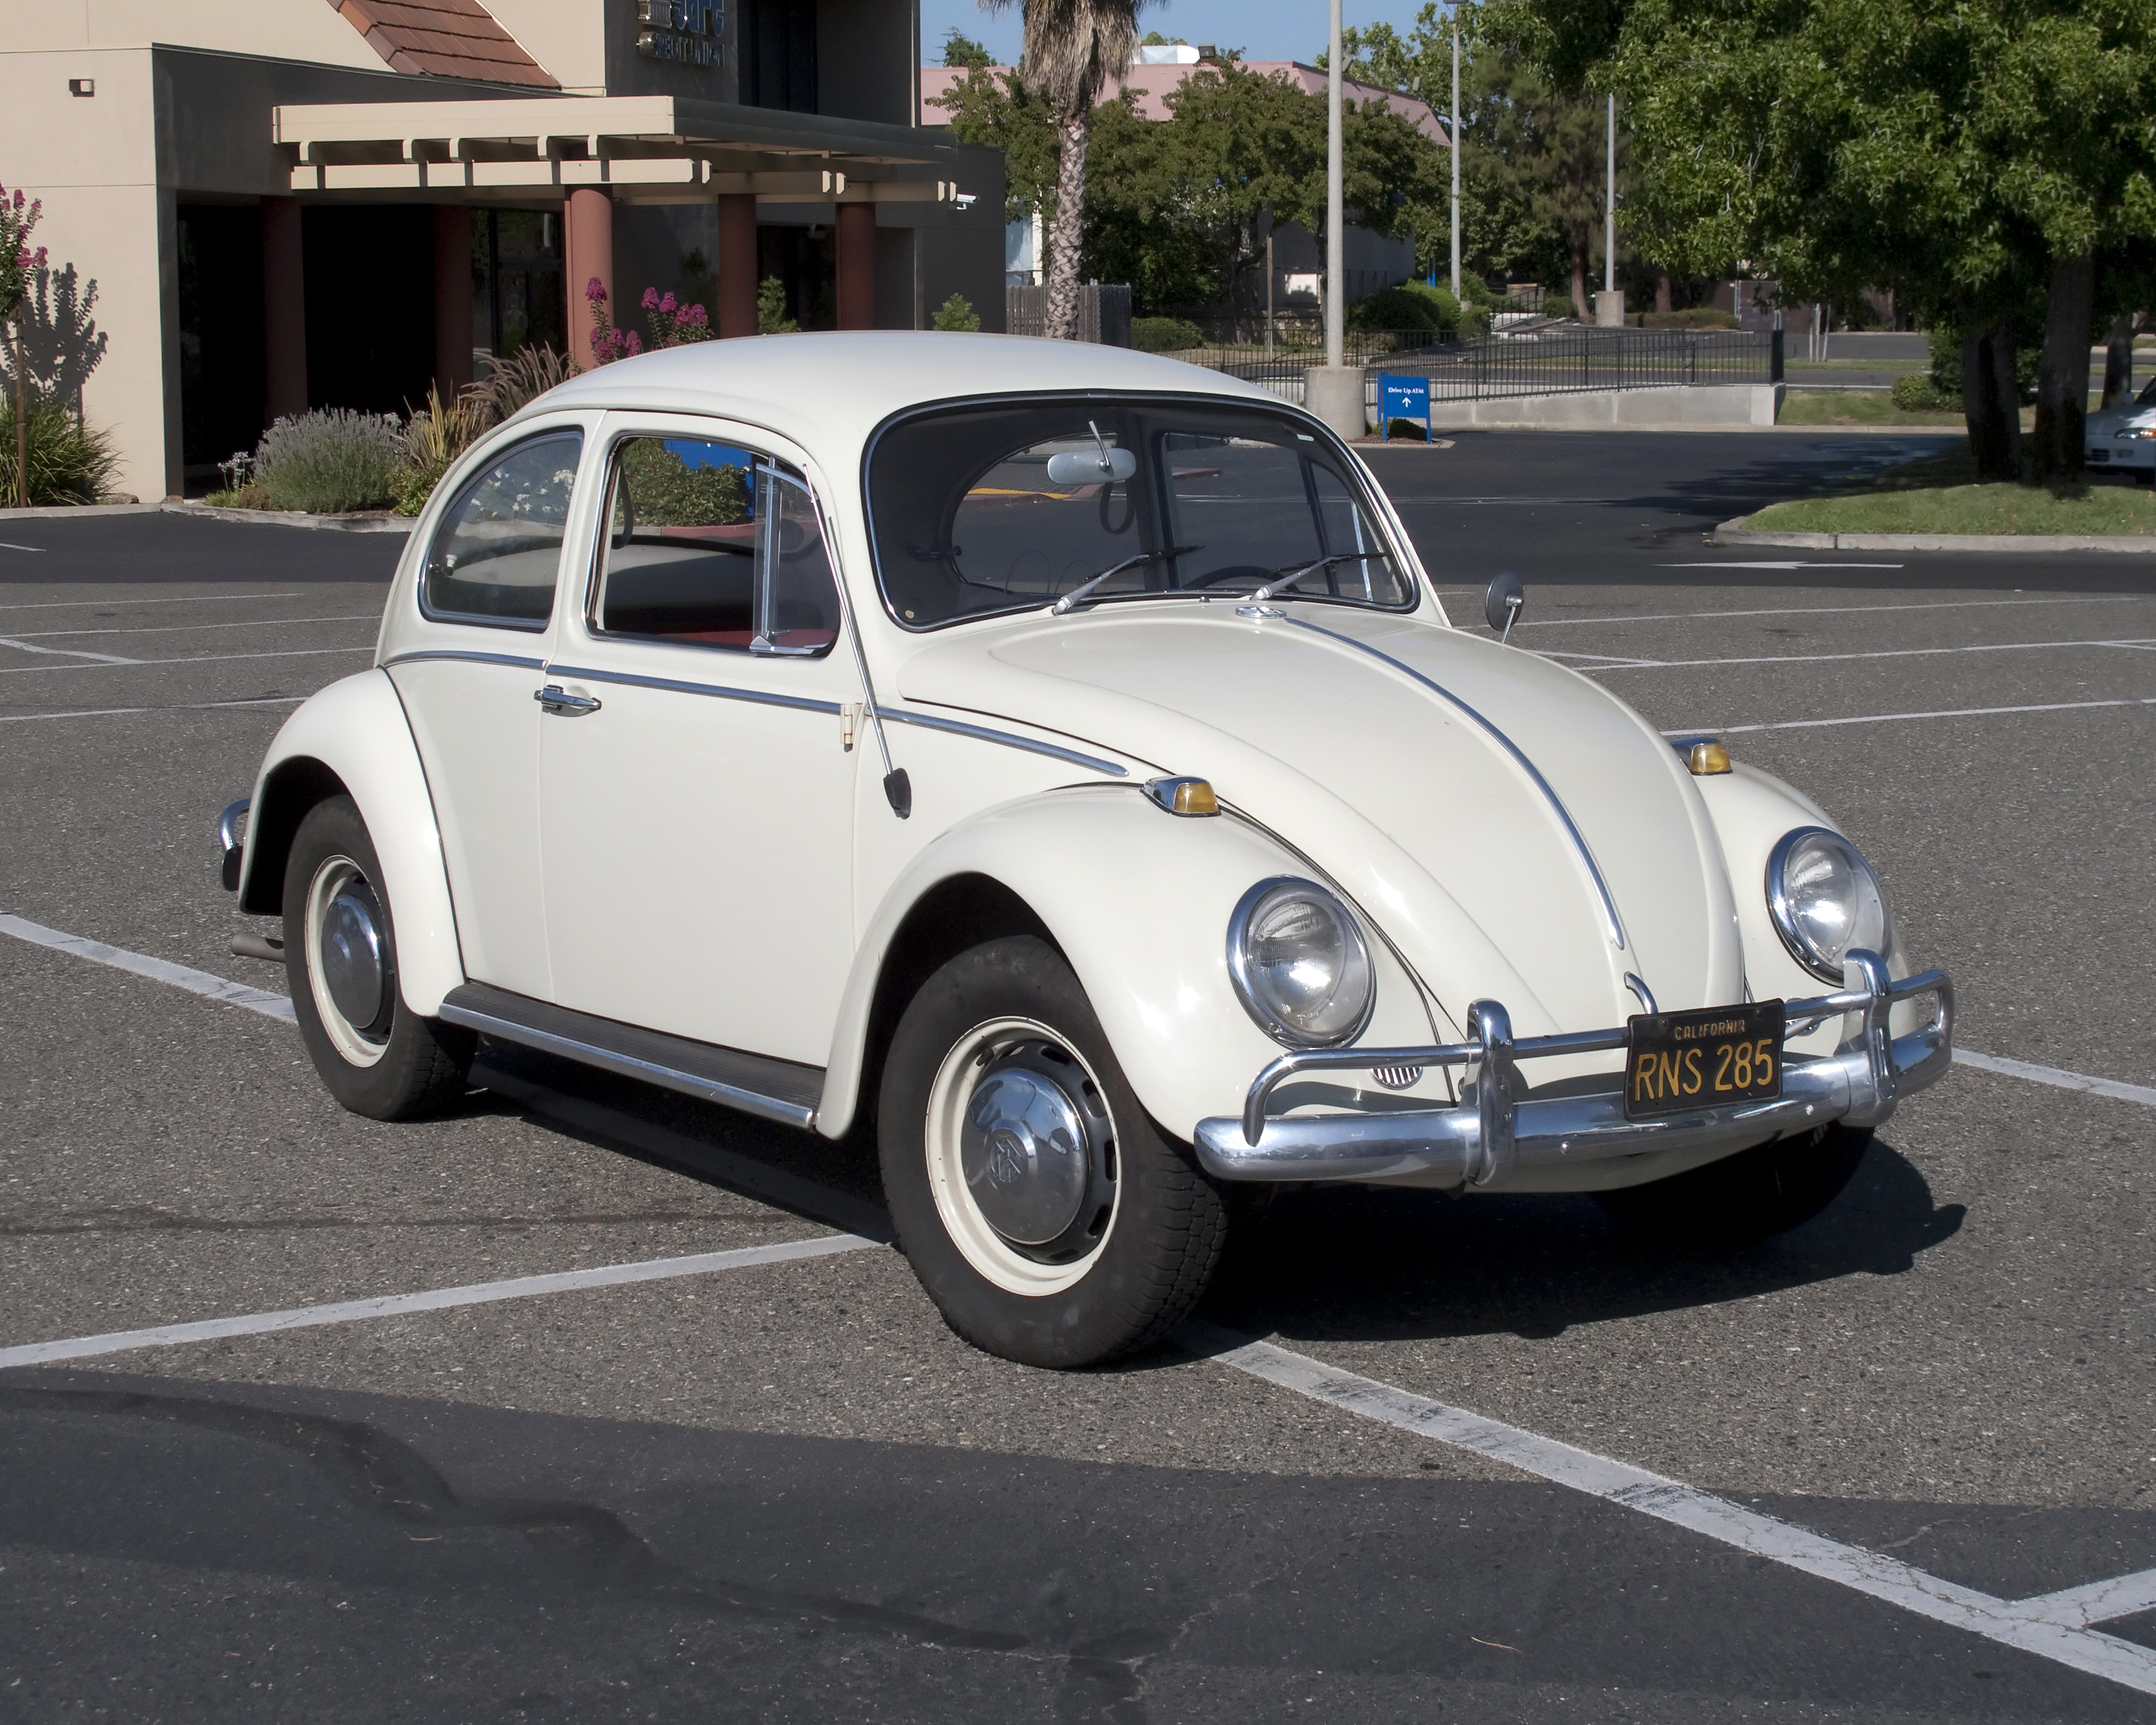
white, car, wheel, vw, volkswagen, vehicle, bug, california, motor vehicle, 1966, beetle, survivor, blackplate, antique car, city car, land vehicle, volkswagen beetle, automobile make, automotive exterior, compact car, automotive design, mid size car, subcompact car, volkswagen new beetle, volkswagen type 14a